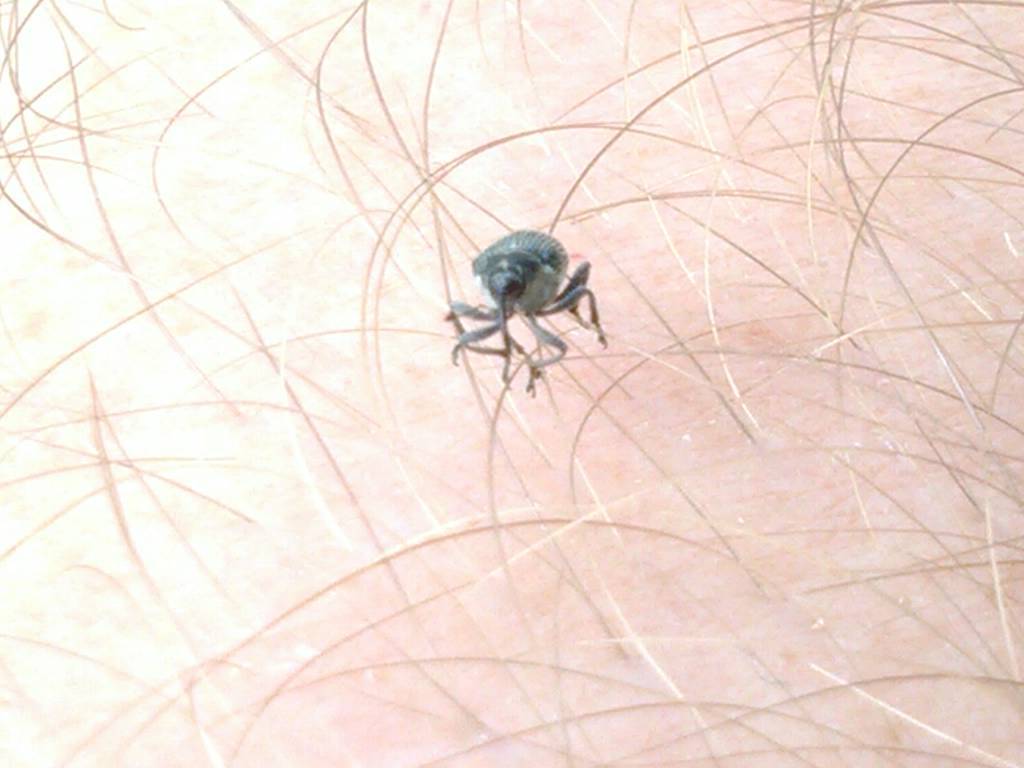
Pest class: Cabbage_seedpod_weevil